Battle of Taejon

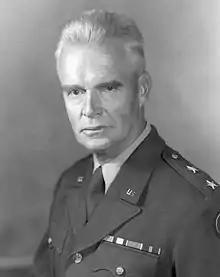
A Caucasian man in his late 50s with gray hair in a military uniform

For two days, the 34th Infantry fought the advancing North Koreans in bitter house-to-house fighting. North Korean soldiers continued to infiltrate the city, often disguised as farmers. The remaining elements of the 24th Infantry Division were pushed back block-by-block. Without radios, and unable to communicate with the remaining elements of the division, Dean joined the men on the front lines. At one point, he personally attacked a tank with a hand grenade, destroying it.